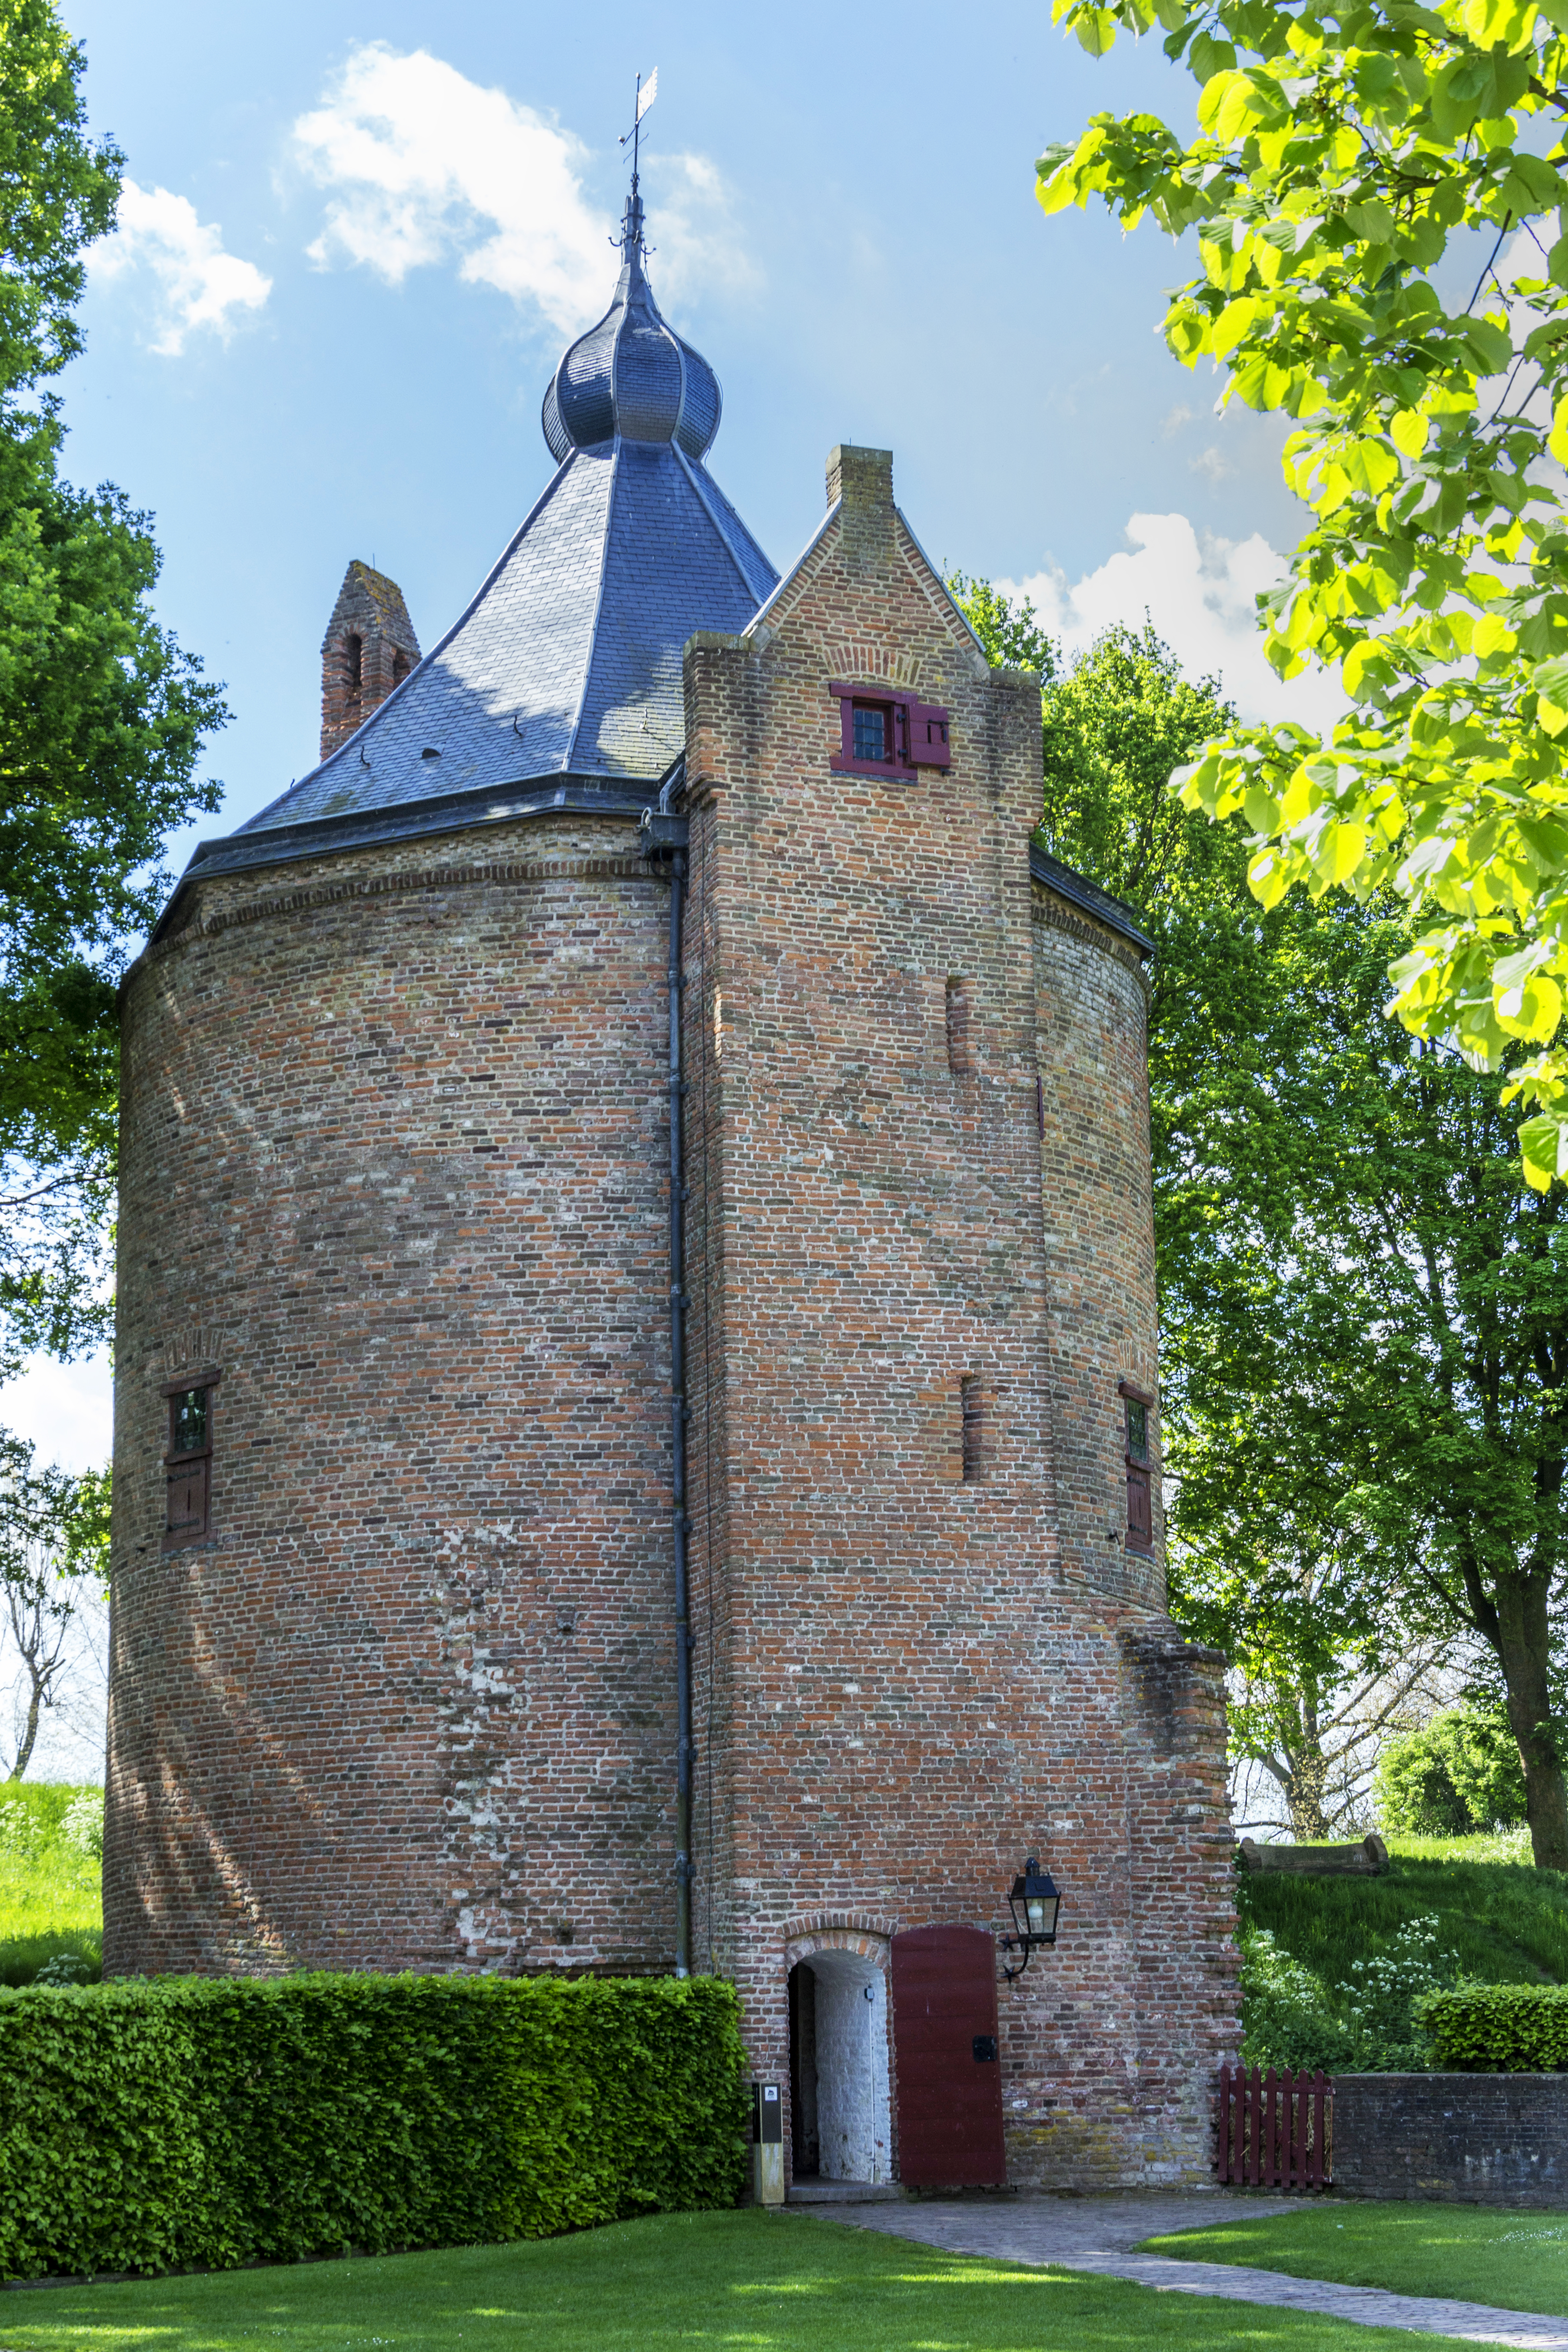
outdoor, van, building, chateau, photo, tower, castle, church, chapel, nikon, powder, place of worship, holland, nederland, netherlands, de, dutch, monastery, outdoorphotography, picture, photograph, fotos, foto, pd, estate, urbanphotography, kasteel, paulvandevelde, pdvandevelde, padagudaloma, dordrecht, nederlandinfotos, urbanfotografie, pvdvfotografie, pdvandeveldedordrecht, nederlandsefotografie, dutchphotogaraphy, totallydutch, fotografienederland, hollandsefotografie, fotografieholland, velde, zaltbommel, loevestein, poederoijen, toren, gunpowder, paulvandeveldedordrecht